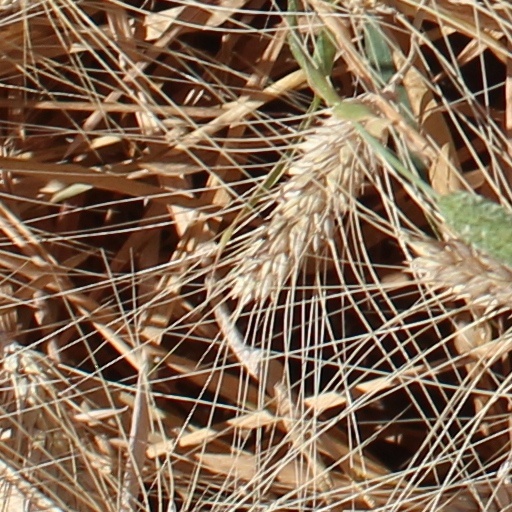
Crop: wheat